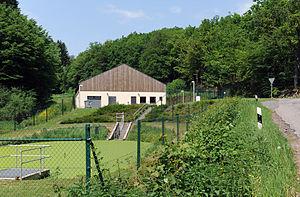
Luxembourg, vallée de l'Our: station d'épuration Tintesmuhle. La station traite les eaux usées de Heinerscheid, Kalborn et Tintesmuhle. Lëtzebuergesch: Kläranlag Tëntesmillen am Ourdall. D'Anlag traitéiert d'Ofwaasser vun Hengescht, Kaalber an Tëntesmillen.